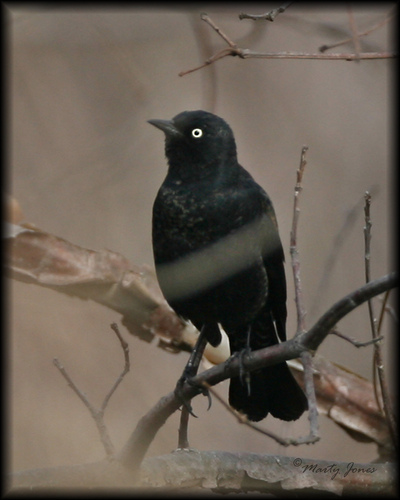
a small black bird with a white eyering.
a black bird that is completely black except its white eyering.
an all black bird with a white eyering and a short beak.
this bird is black with green eyes and has a long, pointy beak.
the birds has a black overall body color with a white eye ring.
this bird is entirely black, aside from the wide pale-yellow eye rings and slim dark gray beak.
a solid black bird with a scary white eye and a small beak.
this bird is all black, including its beak
this bird has a black crown with small black bill and black belly.
this bird has black feathers and a white eye.
Species: Rusty Blackbird